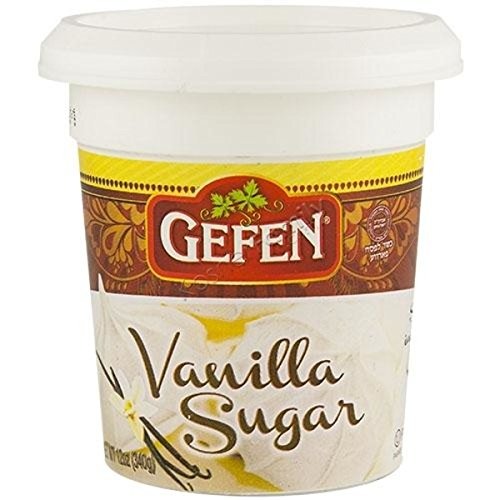
Item Name: Gefen Sugar, Vanilla, Passover, 12-Ounce (Pack of 4)
Bullet Point 1: Sprinkle over yogurt or cereal for sweetness with a hint of vanilla.
Bullet Point 2: Vanilla sugar adds a unique flavor to baked goods.
Bullet Point 3: Certified Kosher for Passover and All Year Round by the Volover Rave and OU-Passover
Value: 72.0
Unit: oz

Price: 5.48